Wright Model B

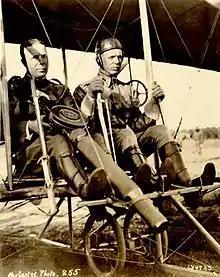
Wright Model B Flyer after the first successful firing of a machine gun from an airplane in June 1912.

Besides their civil market, the Wrights were able to sell aircraft to the Aeronautical Division, U.S. Signal Corps (S.C. 3, 4, and 5) and to the United States Navy as hydroplanes (AH-4, -5-, and -6), in which services they were used as trainers. Furthermore, the Wrights were able to sell licenses to produce the aircraft domestically (to the Burgess Company and Curtis, which designated it Model F; not to be confused with the Wright Model F, an unrelated Wright design), as well as in Germany. The deal with Burgess was the first license-production of aircraft undertaken in the United States and most of the approximately one hundred Model Bs produced were actually built by Burgess.